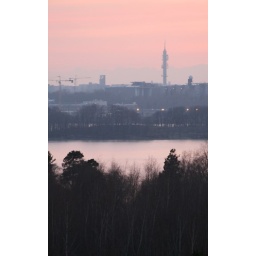
The television tower in Pasila seen from a cliff called Rajakallio in Herttoniemi.